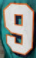
Number: 9